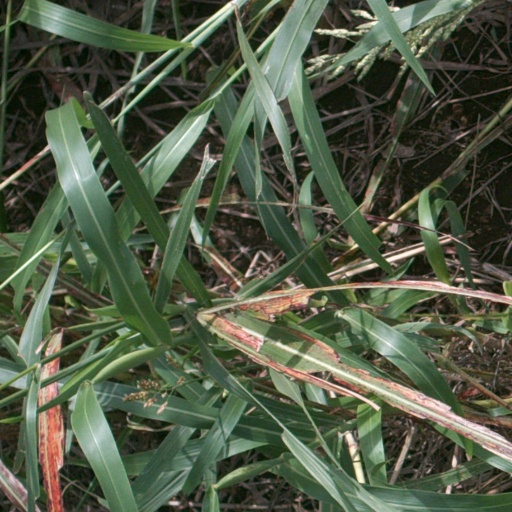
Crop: sorghum